Beaudesert Shire

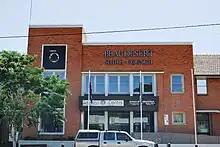
Offices of the former Beaudesert Shire Council, at 82 Brisbane Street, Beaudesert, 2008

On 9 December 1948, as part of a major reorganisation of local government in South East Queensland, an Order in Council replacing ten former local government areas between the City of Brisbane and the New South Wales border with only four. The former ten were: